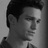
Emotion: neutral